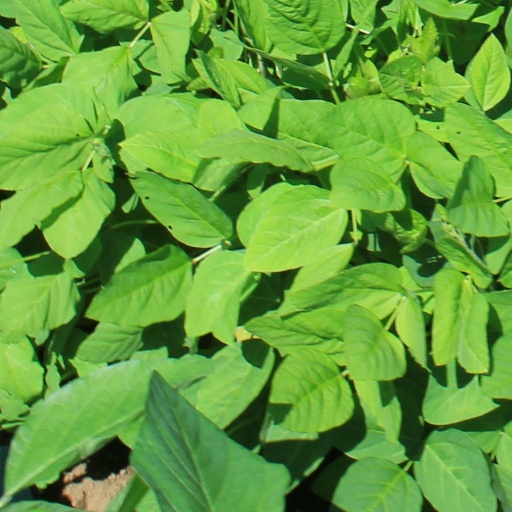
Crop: soybean